Enloe High School

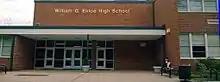
Front entrance of Enloe's West Campus

William G. Enloe GT/IB Magnet Center for the Humanities, Sciences and the Arts, also known as Enloe Magnet High School or Enloe High School, is a public magnet high school offering Gifted & Talented and International Baccalaureate programs located in eastern Raleigh, North Carolina, United States. It is operated under the Wake County Public School System. The first integrated public high school in the city of Raleigh, it was named after William Gilmore Enloe, the Mayor of Raleigh at the time the school was opened.